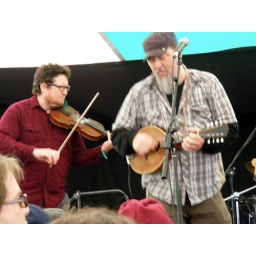
3-20-10 dog & duck 23 by chris saunders